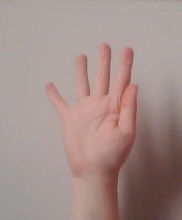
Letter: sheen